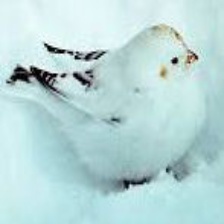
Species: MCKAYS BUNTING
Scientific name: PLECTROPHENAX HYPERBOREUS
ImageNet parent category: indigo_bunting